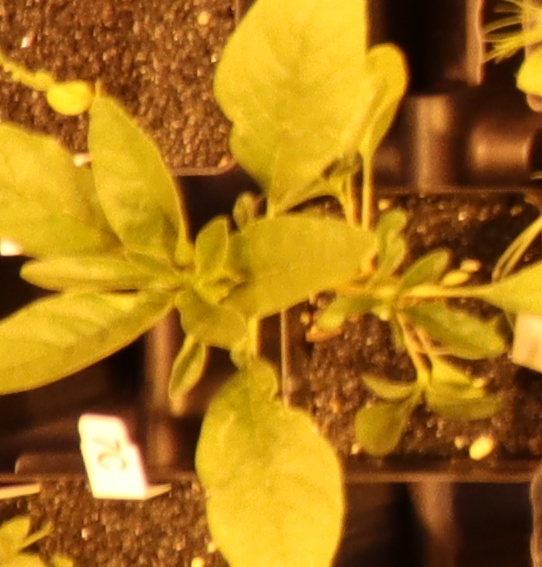
Label: Waterhemp